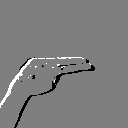
ASL letter: h